Agha Hashar Kashmiri

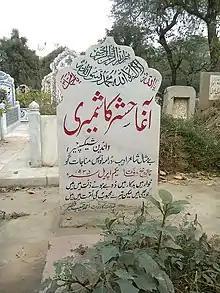
Agha Hashar's grave in Lahore

Kashmiri died on 1 April 1935 in Lahore, British India. He is mentioned in some detail in the literary memoirs of the late Hakim Ahmad Shuja, with whom he collaborated on several dramatic projects.